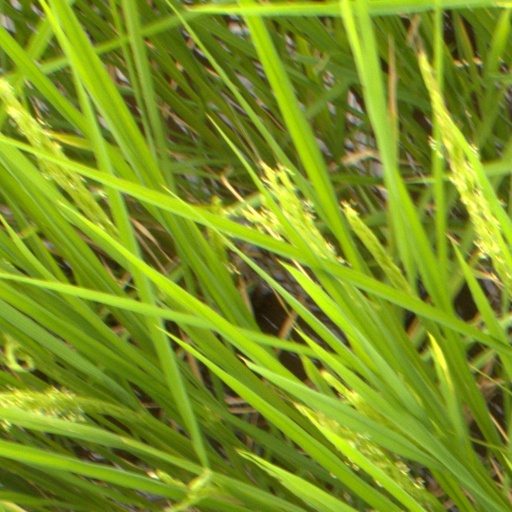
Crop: rice